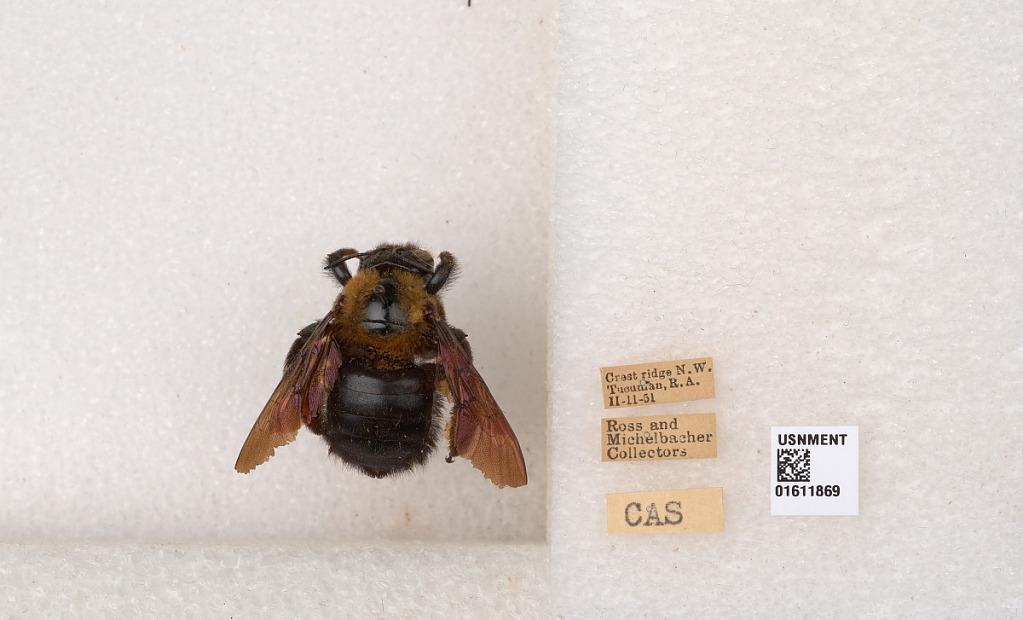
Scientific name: Xylocopa (Neoxylocopa) eximia Pérez
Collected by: J. Mitchell
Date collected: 1951-2-11
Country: Argentina
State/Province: Tucuman
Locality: Great ridge N.W. Tucuman, R.A.